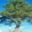
Label: willow_tree